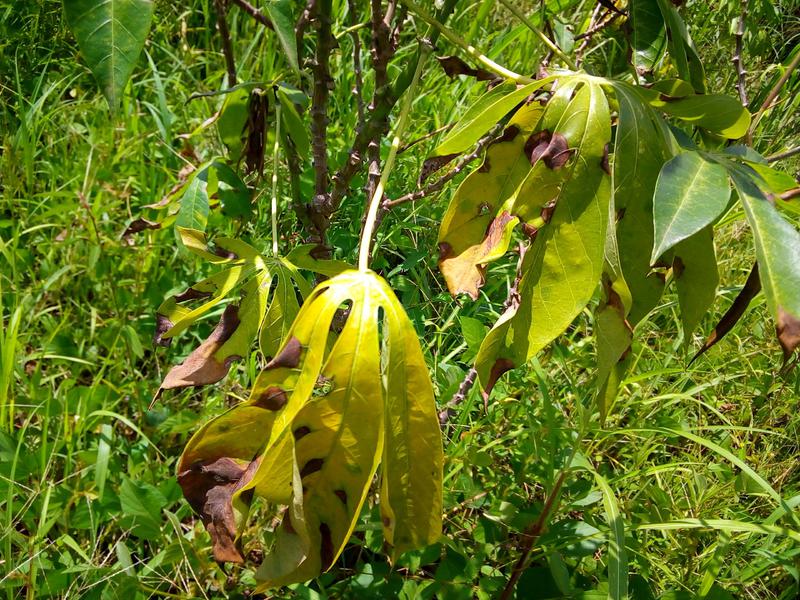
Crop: cassava
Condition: bacterial_blight